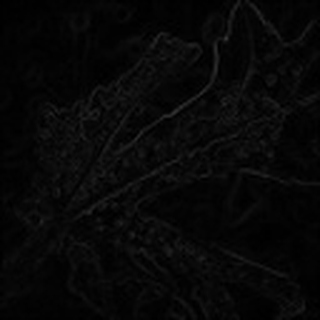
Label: cotton_aphids